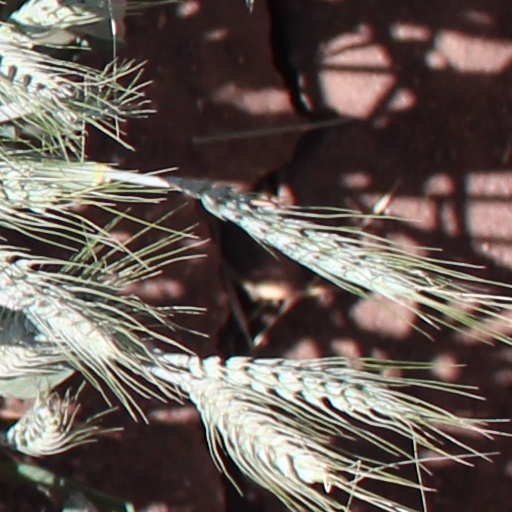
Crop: wheat